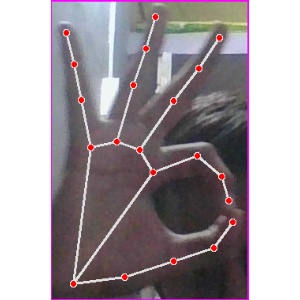
अक्षर: ण